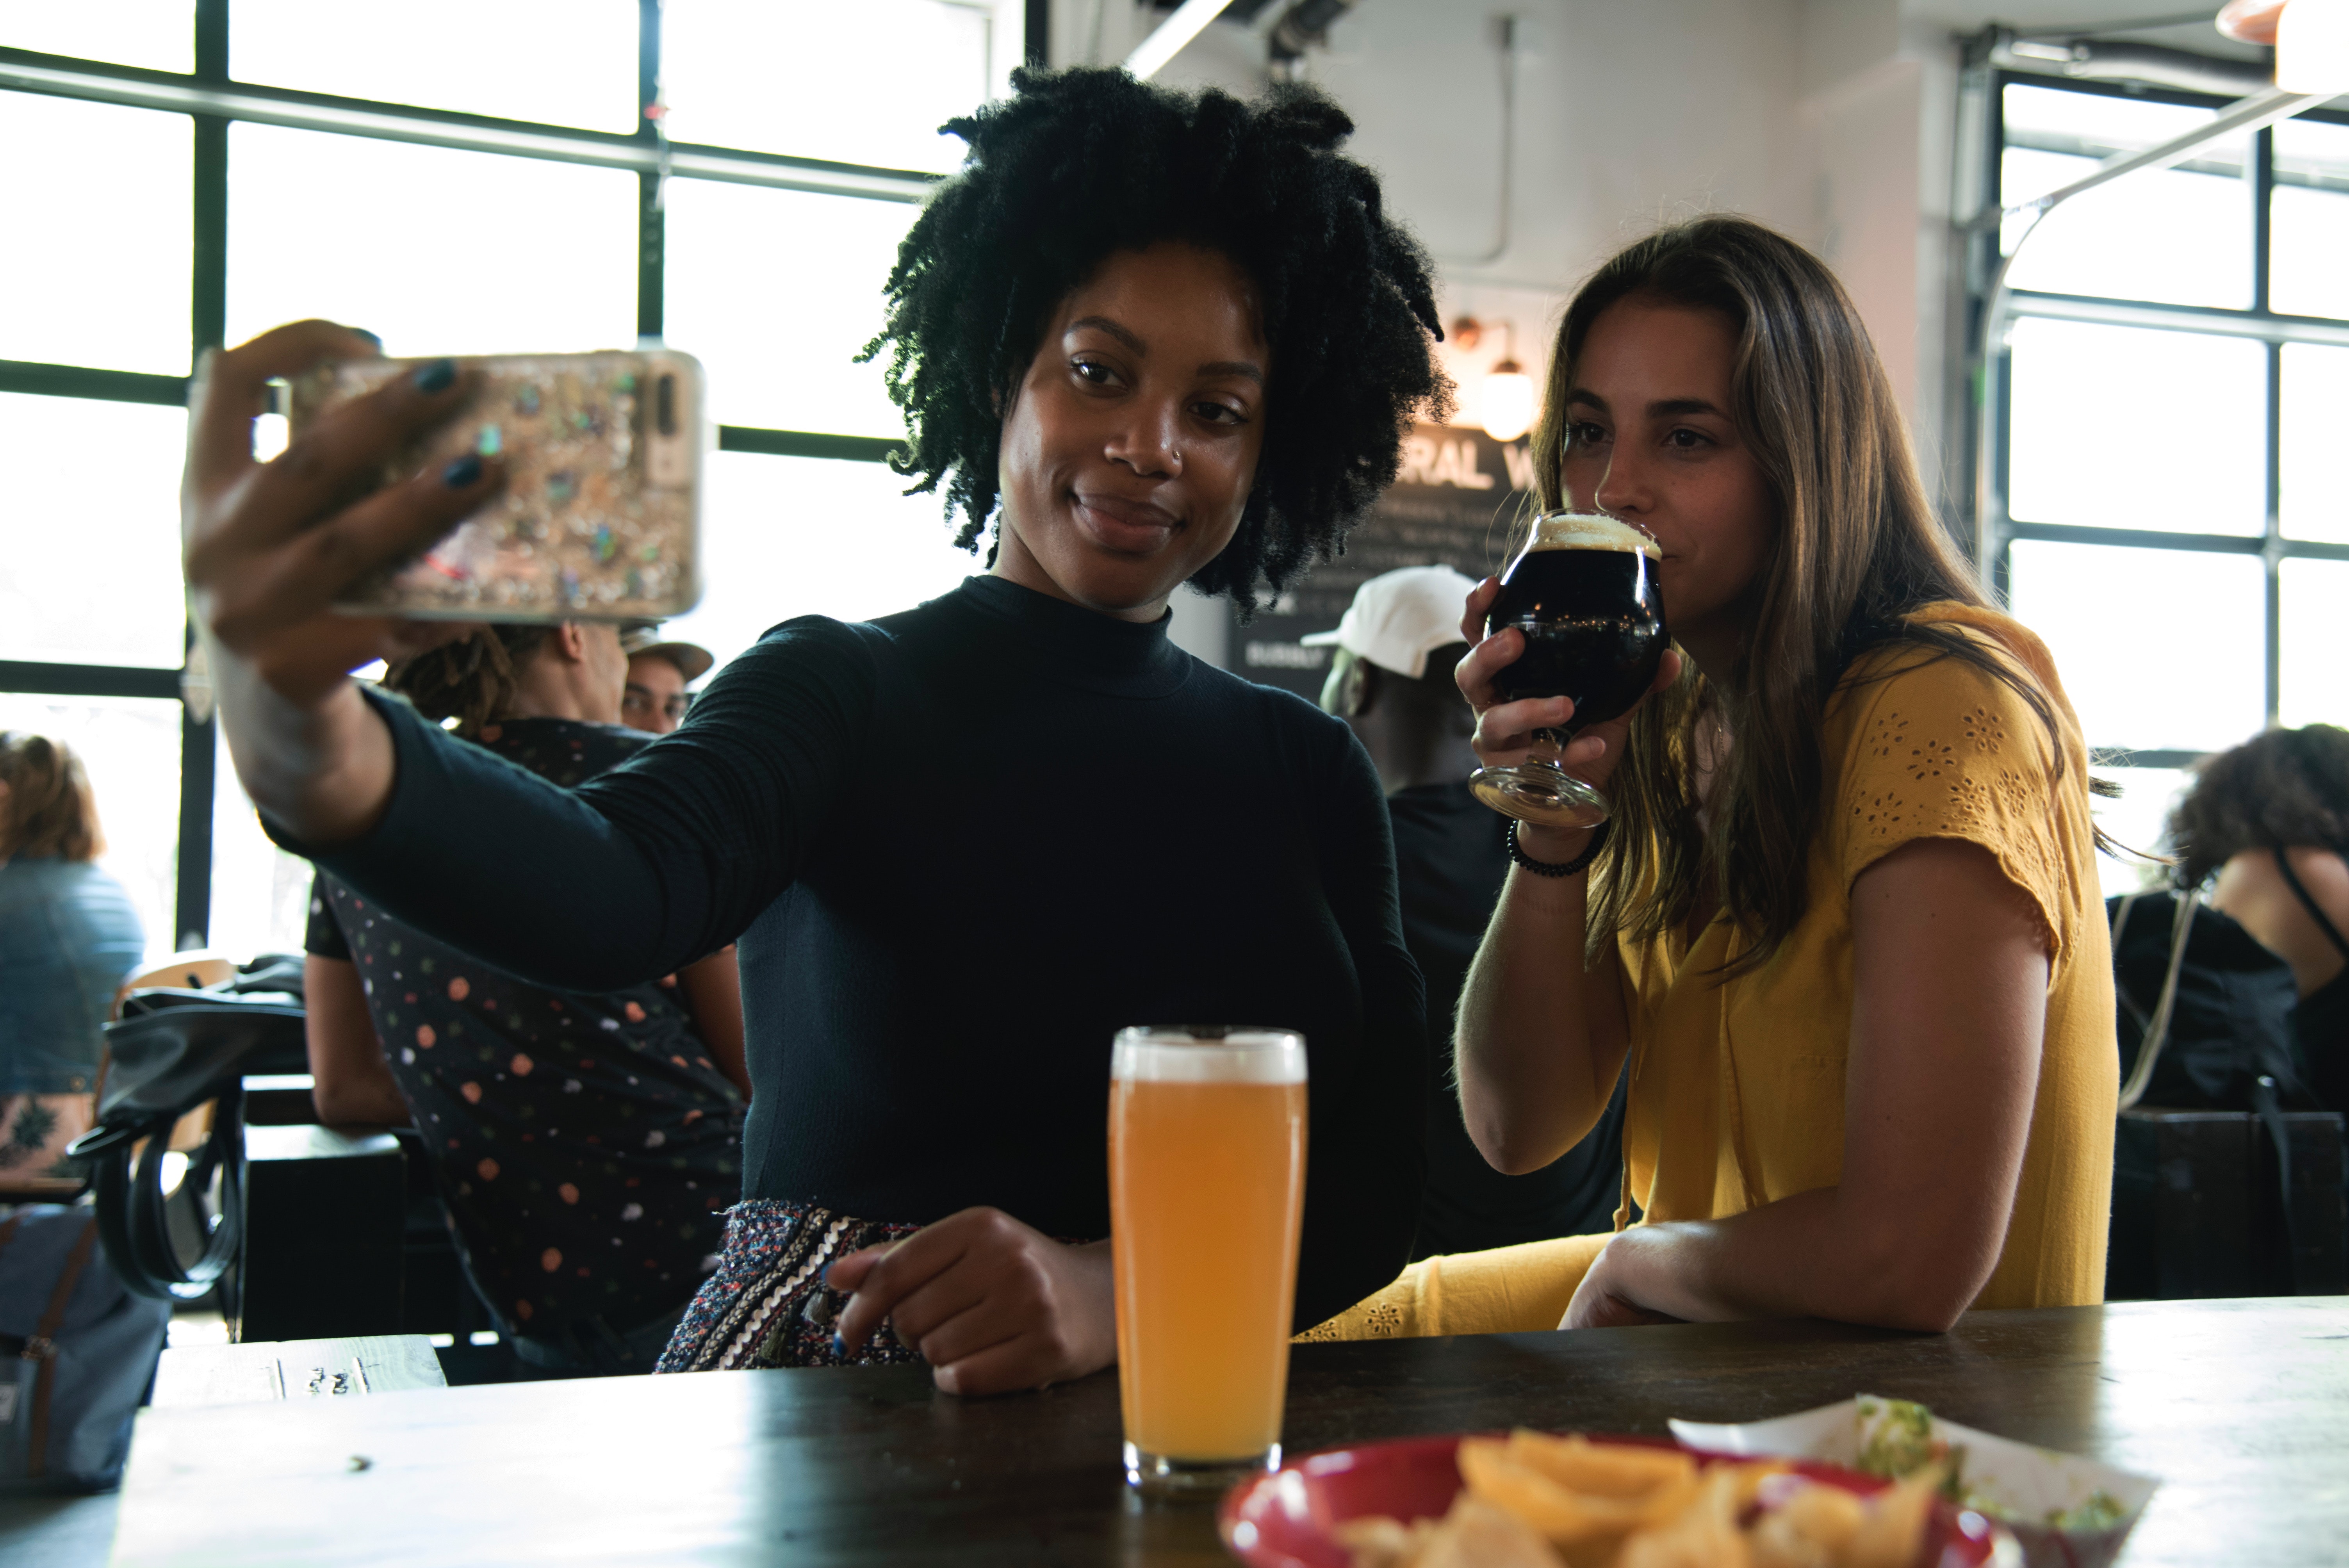
restaurant, drink, meal, food, lunch, brunch, liqueur, vacation, party